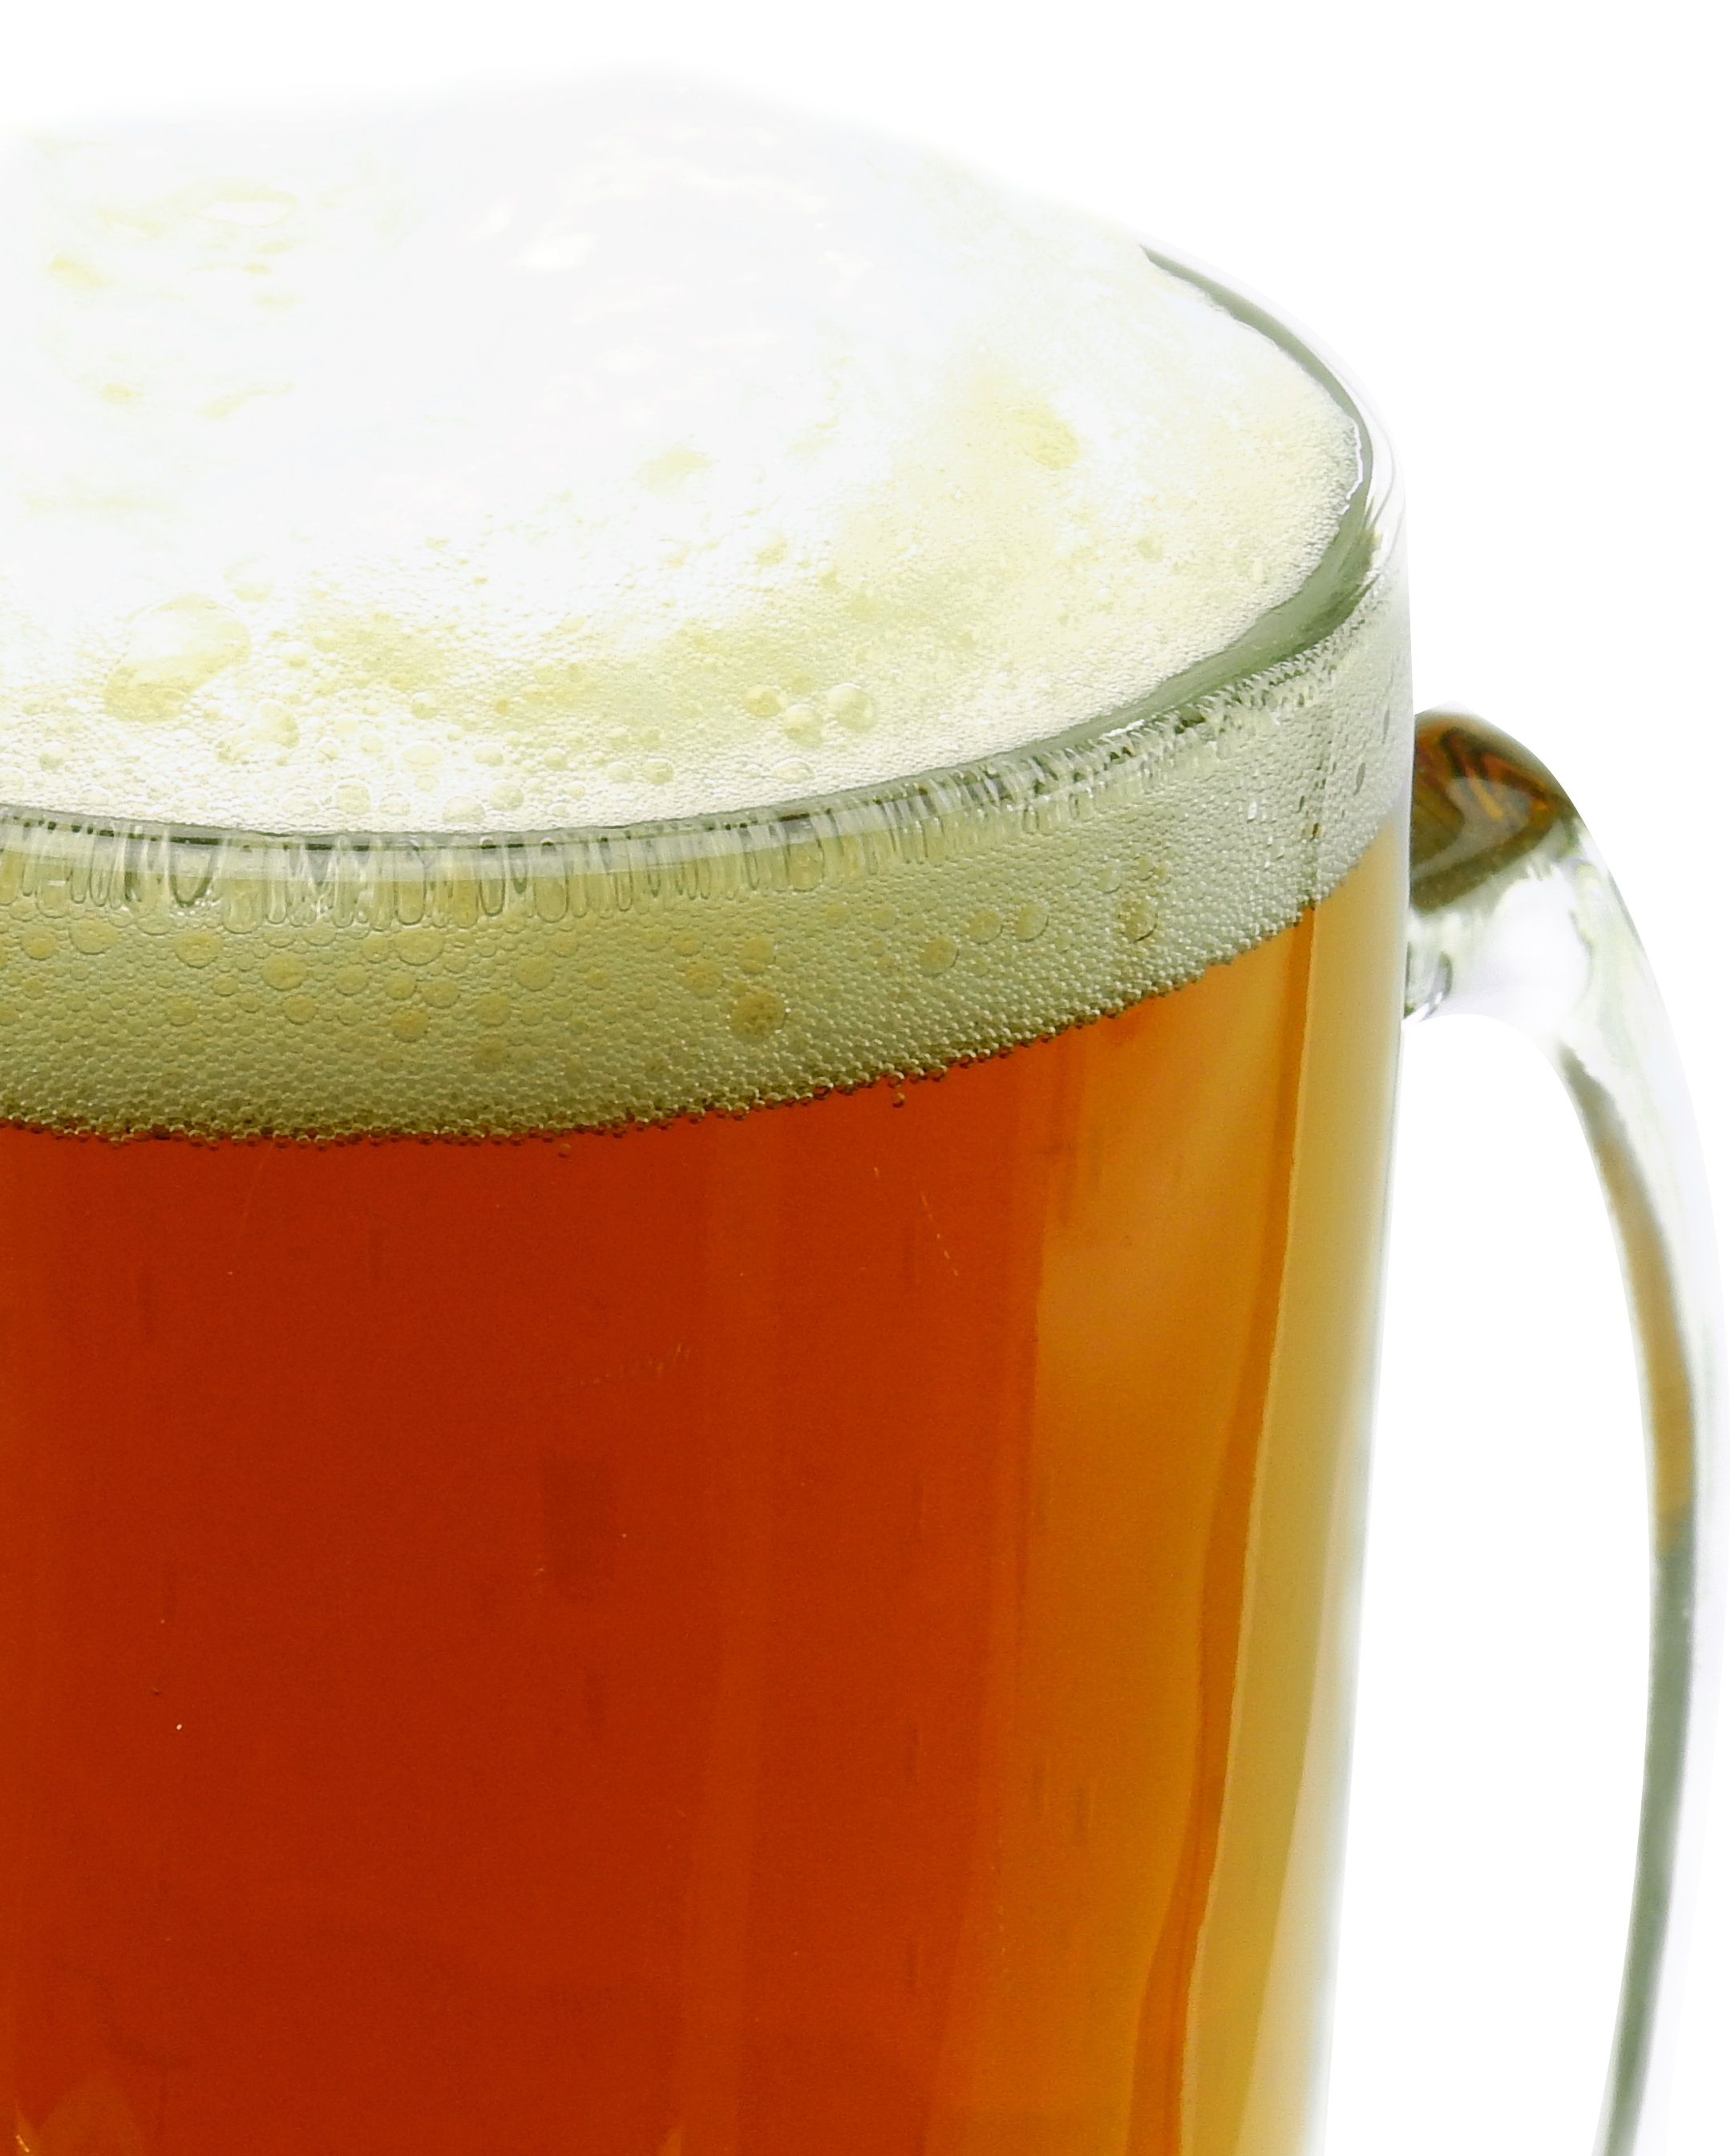
tea, glass, produce, consumption, drink, beer, alcohol, celebrate, juice, krug, beer glass, father's day